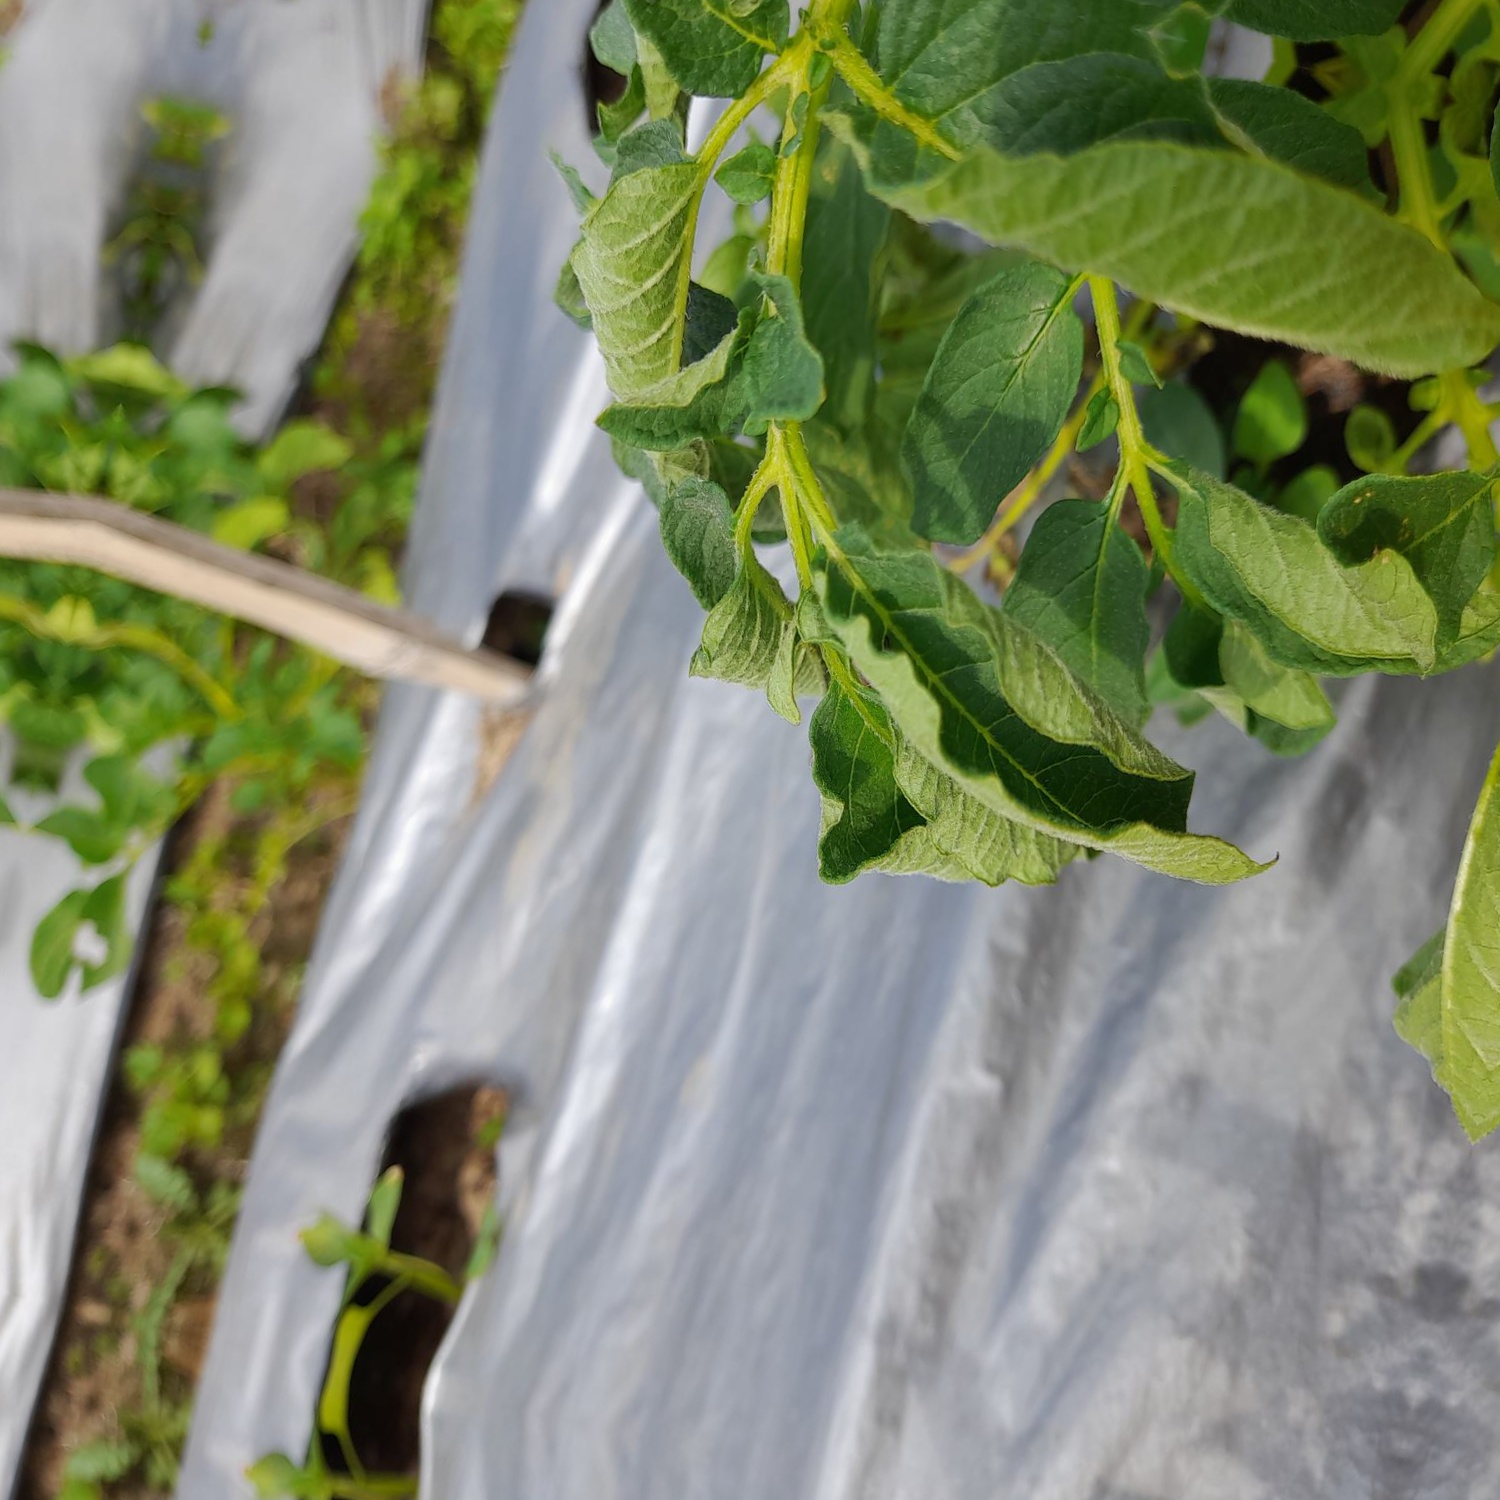
Etiqueta: Pudricion_Parda